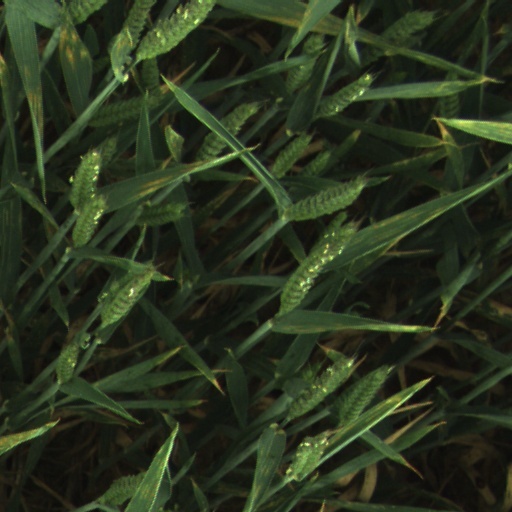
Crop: wheat